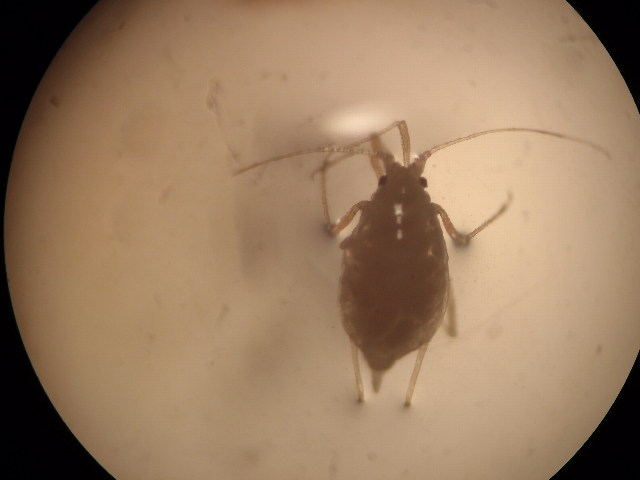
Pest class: green_peach_aphid